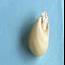
Maize quality: Good